West Orange High School (Florida)

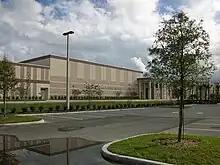

The original West Orange High School building was designed by architect Eoghan Newman Kelley of Sanford. His school designs include the original Lake Brantley High School, Apopka High School, and a number of high schools in Seminole County and Pasco County, Florida. He designed Lake Howell High School in Seminole County, and Land'O Lakes, Hudson High School, and Zephyrhills High School in Pasco County are among his designs.